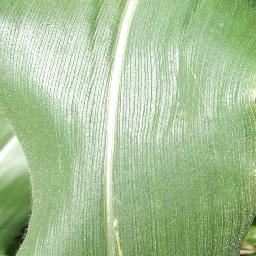
Label: Corn___healthy